Eastern broad-nosed bat

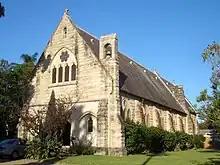
The All Saints church in Hunters Hill, where the species was discovered after being dislodged by an "impromptu storm fantasia" on the organ.

The species was described by Ellis Troughton in 1937, assigning it first as "Scoteinus orion" then as the type of the genus "Scotorepens" he established in 1943. Troughton's description was of a bat that occurred within New South Wales, and in urban buildings, but was not recognised or previously studied during the preceding century. It was the first of four species he identified in a revision of museum specimens and new collections of material, and the second 'broad-nosed bat' to be discovered in the New South Wales region, distinguishing the species from previously described population later recognised as "Scoteanax rueppellii" (Rüppell's broad-nosed bat). The first description used a series of specimens, the first of which was noticed by taxidermists employed to rid a church of its bat colony. The workers from the Australian Museum, H. S. Grant and J. H. Wright, succeeded in obtaining a second specimen at the All Saints Church in Hunters Hill, New South Wales. Eleven other specimens from the same site, and another that had dropped from a tree in Taronga Park, were also forwarded to the author.